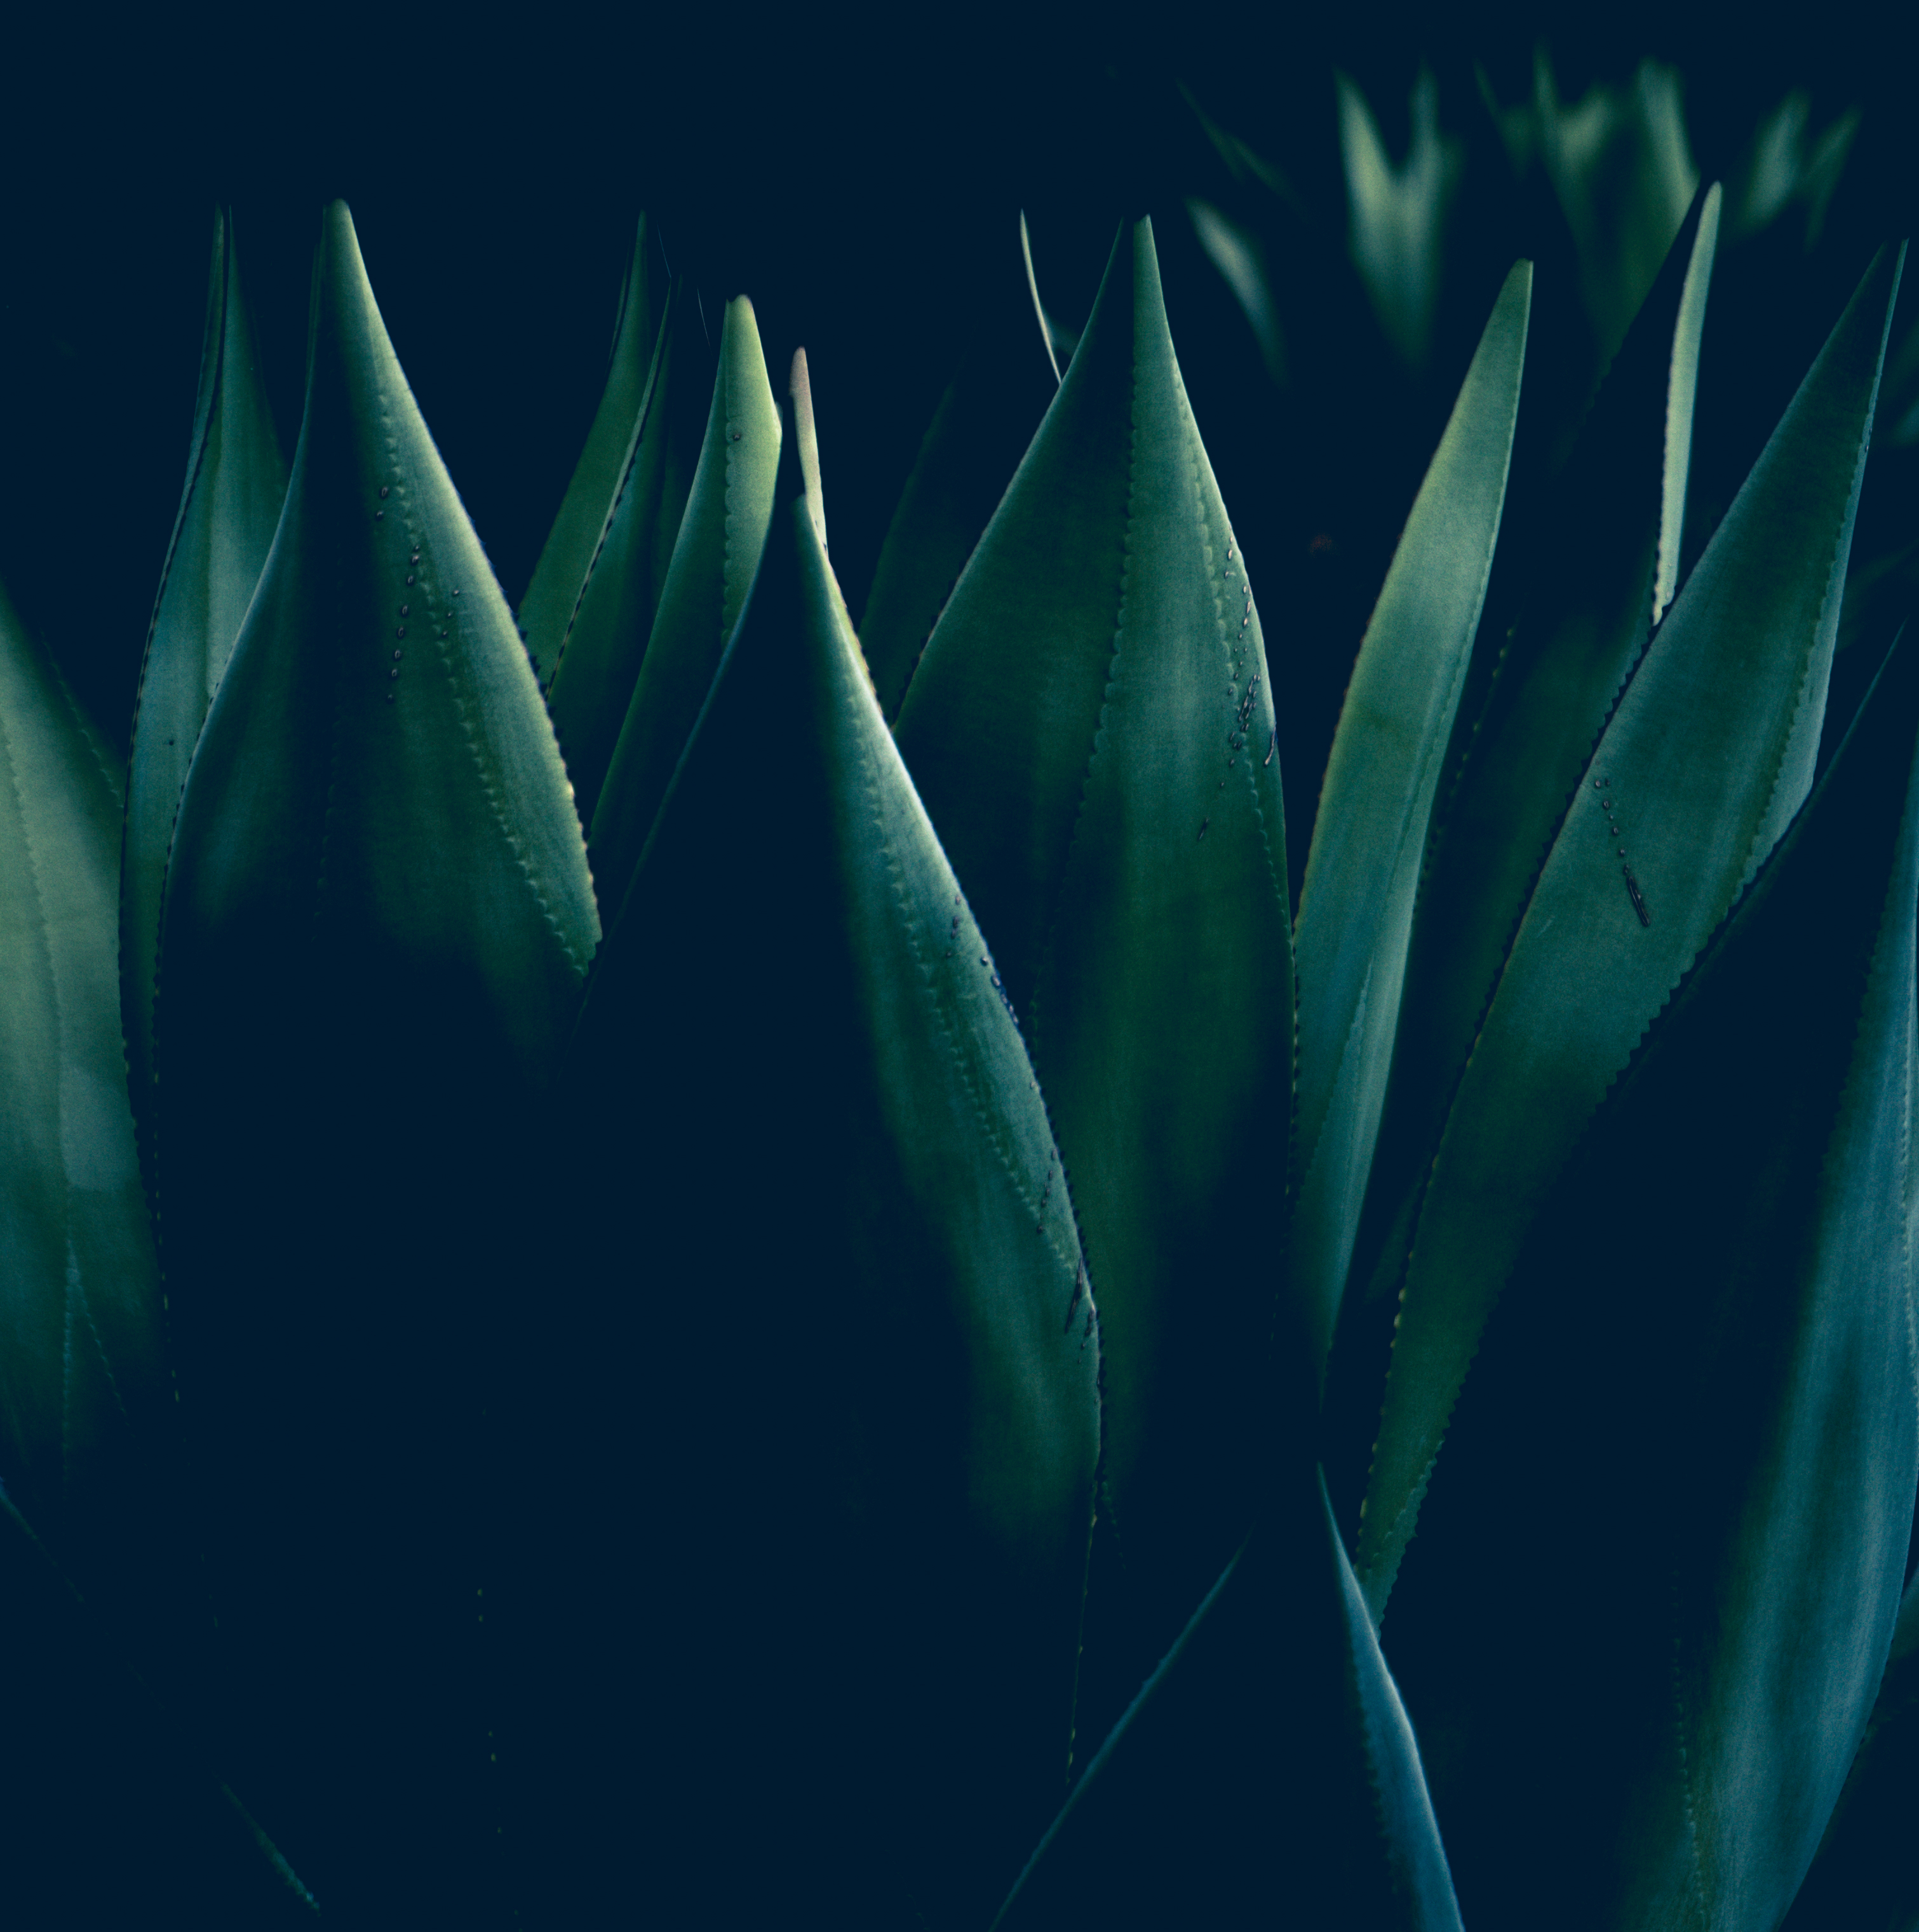
grass, winter, light, plant, sunlight, leaf, wave, flower, petal, dark, line, green, blue, succulent, garden, sony, finland, helsinki, 1855mm, e, f3556, ilce3000, oss, talvipuutarha, macro photography, flowering plant, grass family, plant stem, computer wallpaper, land plant